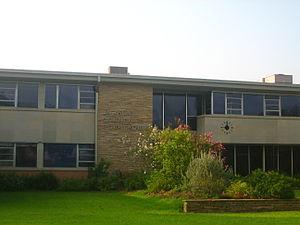
Le comté de Jackson, en anglais : Jackson County, est un comté situé dans le sud-est de l'État du Texas aux États-Unis. Le siège de comté est la ville d'Edna. Selon le recensement de 2010, sa population est de 14 075 habitants, estimée en 2017 à 14 805 habitants. Le comté a une superficie de 2 219 km², dont 2 148 km² en surfaces terrestres. Fondé le 17 mars 1836, il est nommé en l'honneur d'Andrew Jackson, 7ᵉ président des États-Unis, de 1829 à 1837.